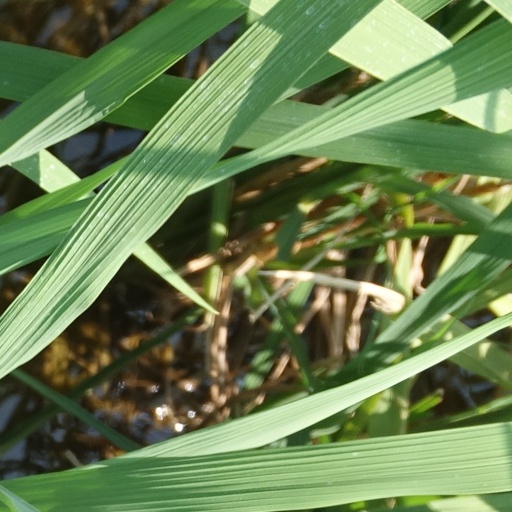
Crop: rice